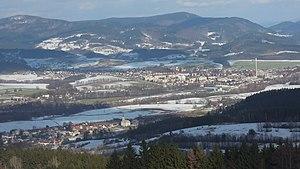
Střítež nad Bečvou est une commune du district de Vsetín, dans la région de Zlín, en Tchéquie. Sa population s'élevait à 859 habitants en 2018.